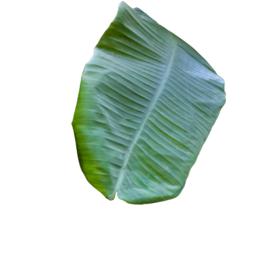
Label: BHIMKOL